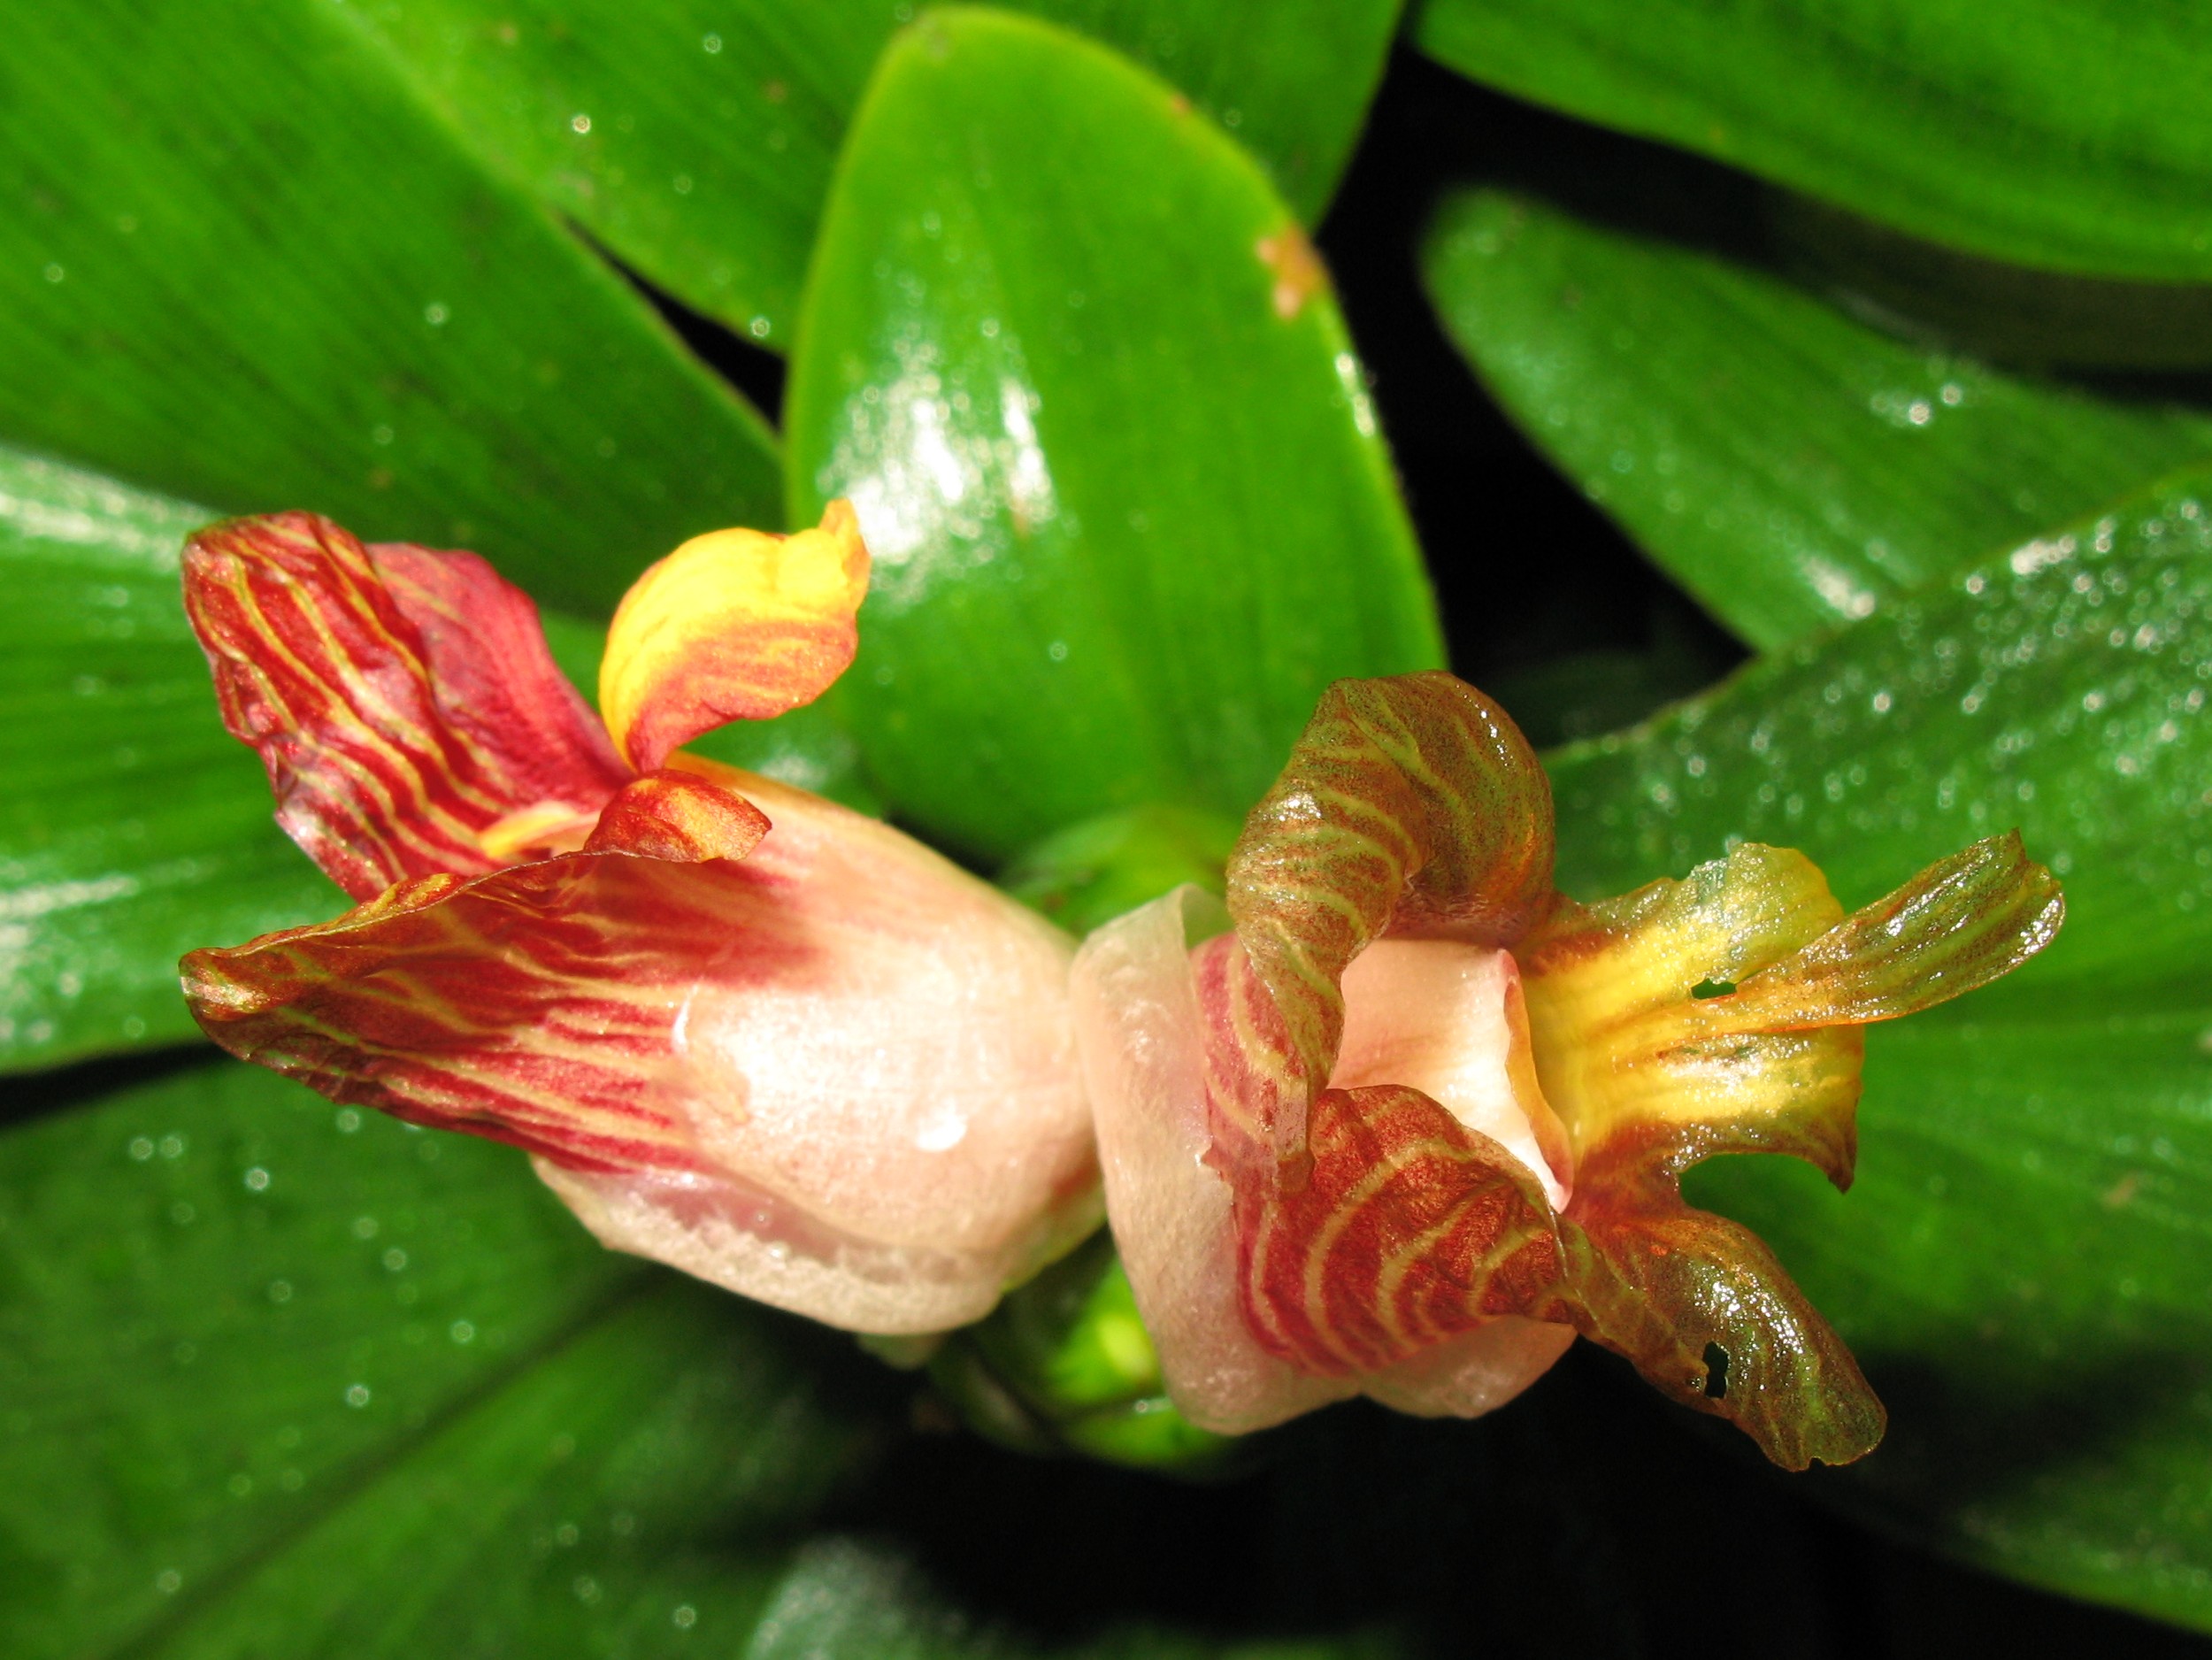
plant, leaf, flower, petal, green, high, red, botany, flora, close up, cool image, hires, lily, bud, flowerpicturesnolimits, hi, res, powershotg7, canong7, macro photography, flowering plant, plant stem, land plant